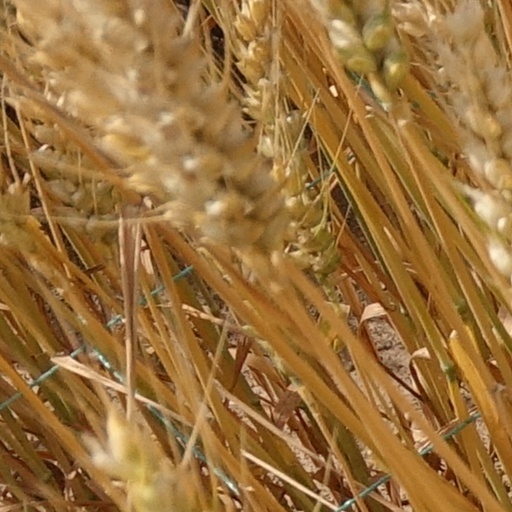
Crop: wheat